Quauholōlli

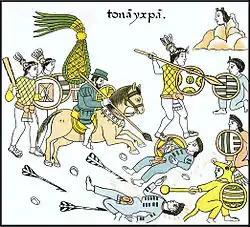
A representation of a quauholōlli (bottom right) from the Lienzo de Tlaxcala, 16th century.

The quauholōlli (also transliterated as cuauhololli) was a kind of blunt weapon used by the Aztecs, Huastecs, and Tarascans. It is a mace-like club consisting of a to long wooden stick ending in a hard ball of wood, rock or copper, used for breaking bones, as Mesoamerican shields were not strong enough to always absorb its impact. This type of weapon was effective in the downward blow, but a lot less practical in other directions. Like other Aztec clubs, its use was widespread, primarily among novice warriors.